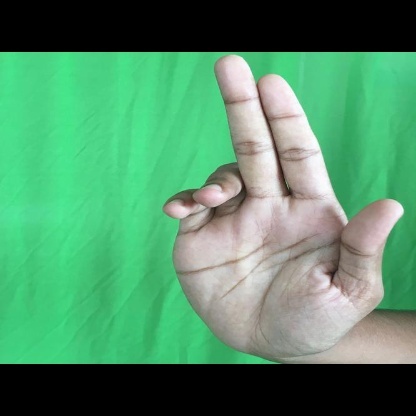
Mudra: Ardhapathaka